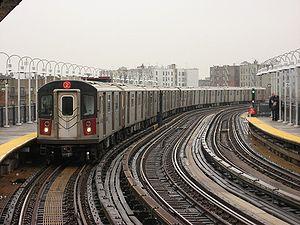
La 2 Seventh Avenue Express est une ligne du métro de New York. Sa couleur est le rouge étant donné qu'elle circule sur l'IRT Broadway-Seventh Avenue Line sur la majorité de son tracé. À l'instar de la desserte 1, la ligne 2 fonctionne 24 heures sur 24, 7 jours sur 7. De même, elle est issue du réseau de l'ancienne Interborough Rapid Transit Company et rattachée à la Division A. Son parcours est express dans Manhattan, et omnibus en dehors, sauf la nuit, où le réseau est omnibus tout au long de son parcours. Pendant les heures de pointe, la ligne 2 se rend jusqu'à New Lots Avenue, à Brooklyn, en empruntant pour cela l'IRT Lexington Avenue Line, afin de fluidifier le trafic. Elle dessert un total de 61 stations.